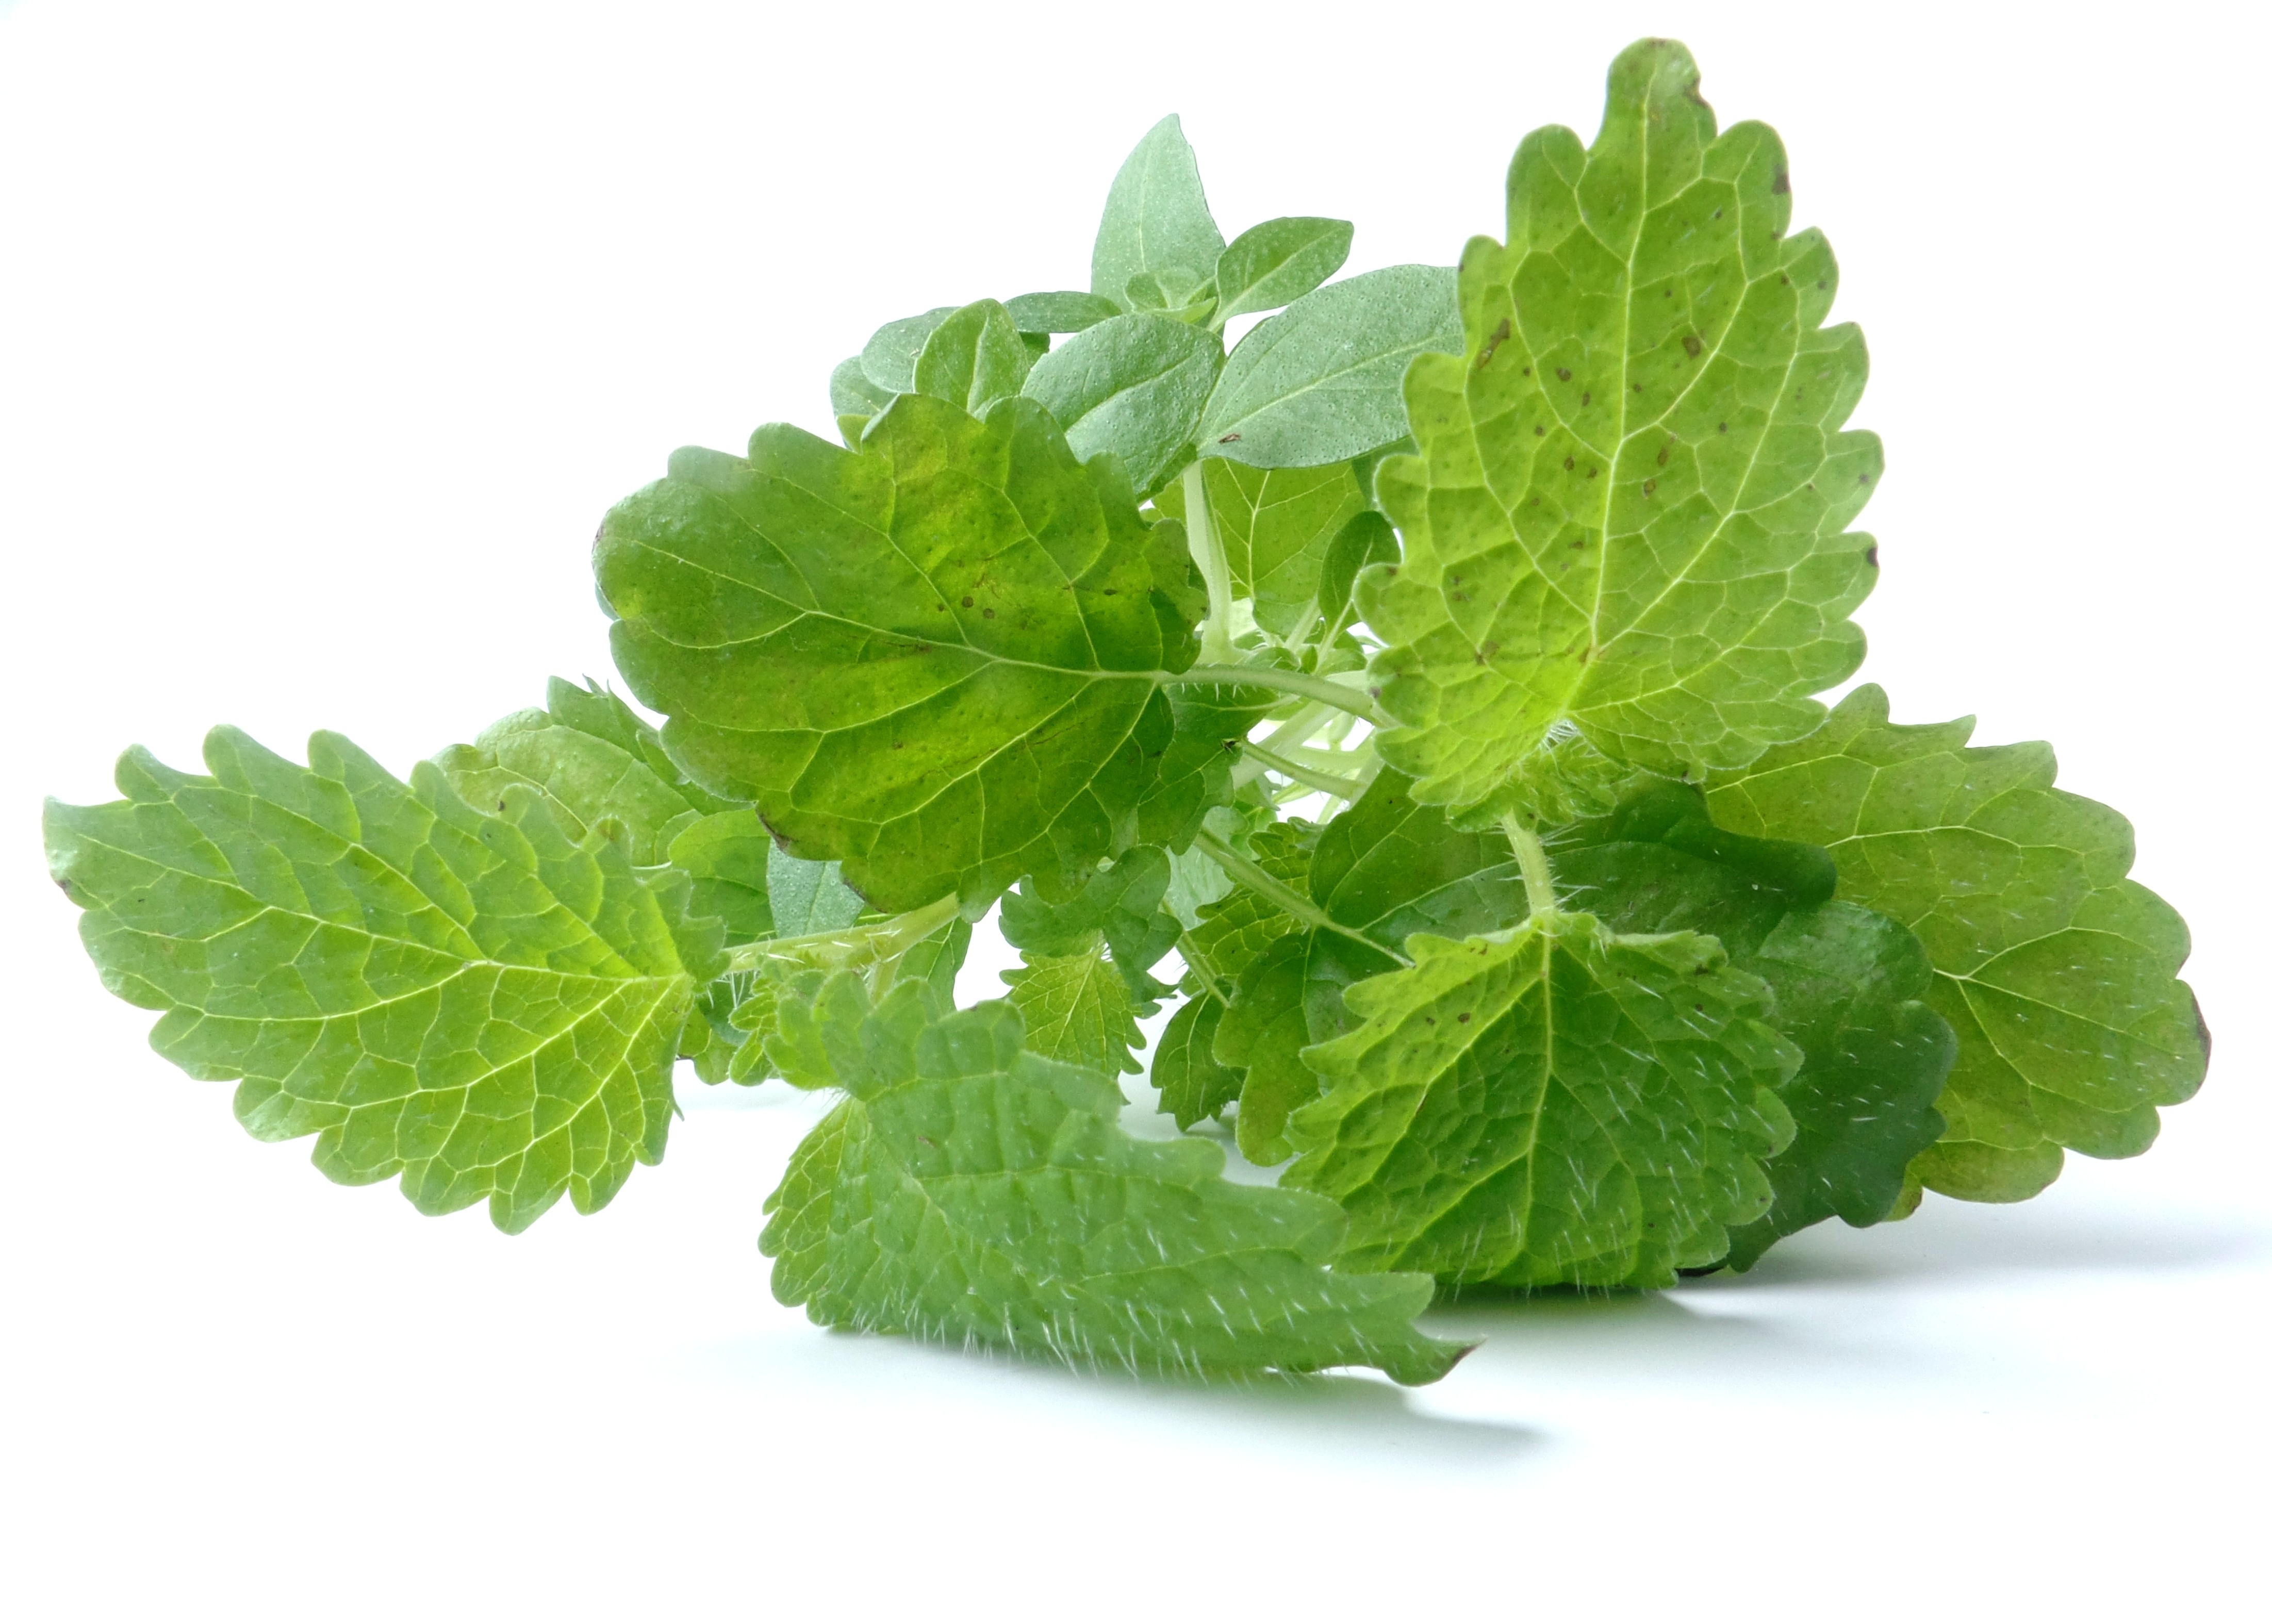
nature, structure, plant, leaf, flower, summer, spring, green, herb, produce, garden, leaves, translucent, green leaf, flowering plant, leaf veins, spearmint, lemon balm, herbalism, annual plant, land plant, perilla, centella, fines herbes